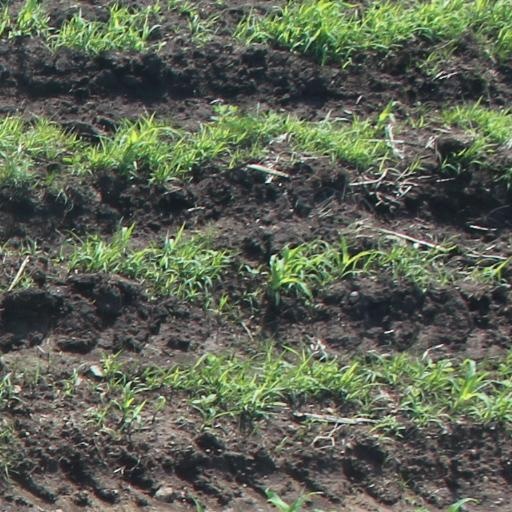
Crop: maize; corn